Isle La Motte Light

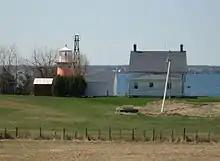
Viewed from North Point Road cul-de-sac. The 1930s skeleton tower is clearly visible.

The Isle La Motte Light in Vermont is an iron lighthouse at the northern end of Isle La Motte in Lake Champlain. It is one of several lights on the lake which were reactivated in their original structures early in the 21st century.